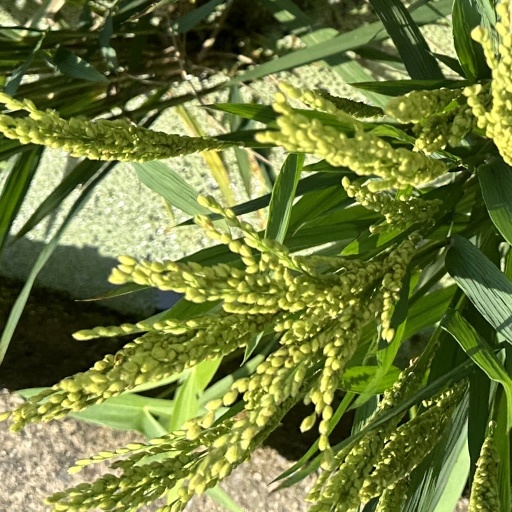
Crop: rice